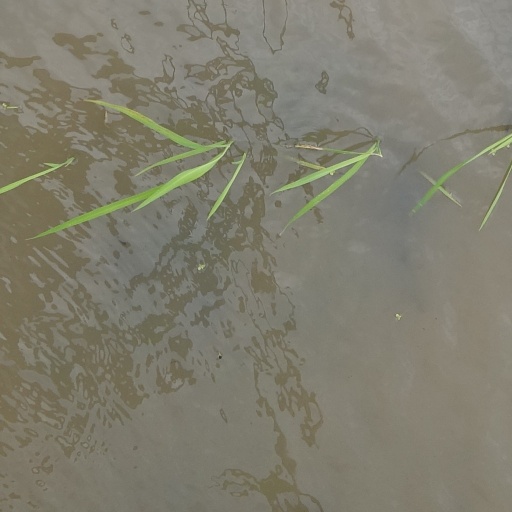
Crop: rice